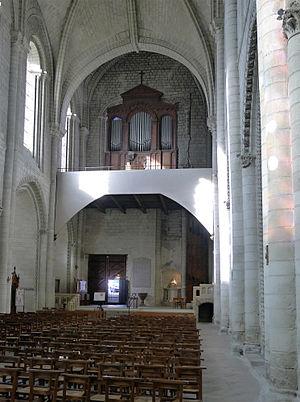
Église de la Trinité (vue intérieure de la nef) - Angers (France)
L'église de la Trinité d'Angers est un édifice religieux situé à Angers, en Maine-et-Loire, classé aux monuments historiques en 1840.